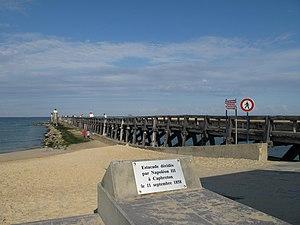
Vue générale de l'estacade de Capbreton (Landes)
Capbreton est une commune française située dans le département des Landes, en région Nouvelle-Aquitaine.
Dans le domaine du génie civil, une estacade ou jetée à claire-voie est un ouvrage assimilé aux ponts ou aux viaducs dont la caractéristique principale est d'être long et relativement bas.